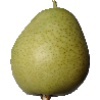
Label: Pear 1